Bronwyn Hayward

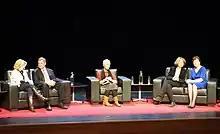
Discussion on the Anthropocene challenge in 2015. From left to right: Lucile Schmid, Prof David Frame, Kim Hill, Prof. Catherine Larrère and Bronwyn Hayward.

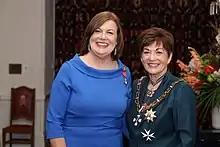
Hayward (left), after her investiture as a Member of the New Zealand Order of Merit by the governor-general, Dame Patsy Reddy, at Government House, Wellington, on 6 May 2021

Hayward is considered a world expert on sustainability and youth politics. She was a lead author on UN's Intergovernmental Panel on Climate Change Special Report on the impacts of global warming of 1.5 °C. In the 2021 New Year Honours, Hayward was appointed a Member of the New Zealand Order of Merit, for services to political science, particularly sustainability, climate change and youth. She was elected a Fellow of the Royal Society of New Zealand in 2022.